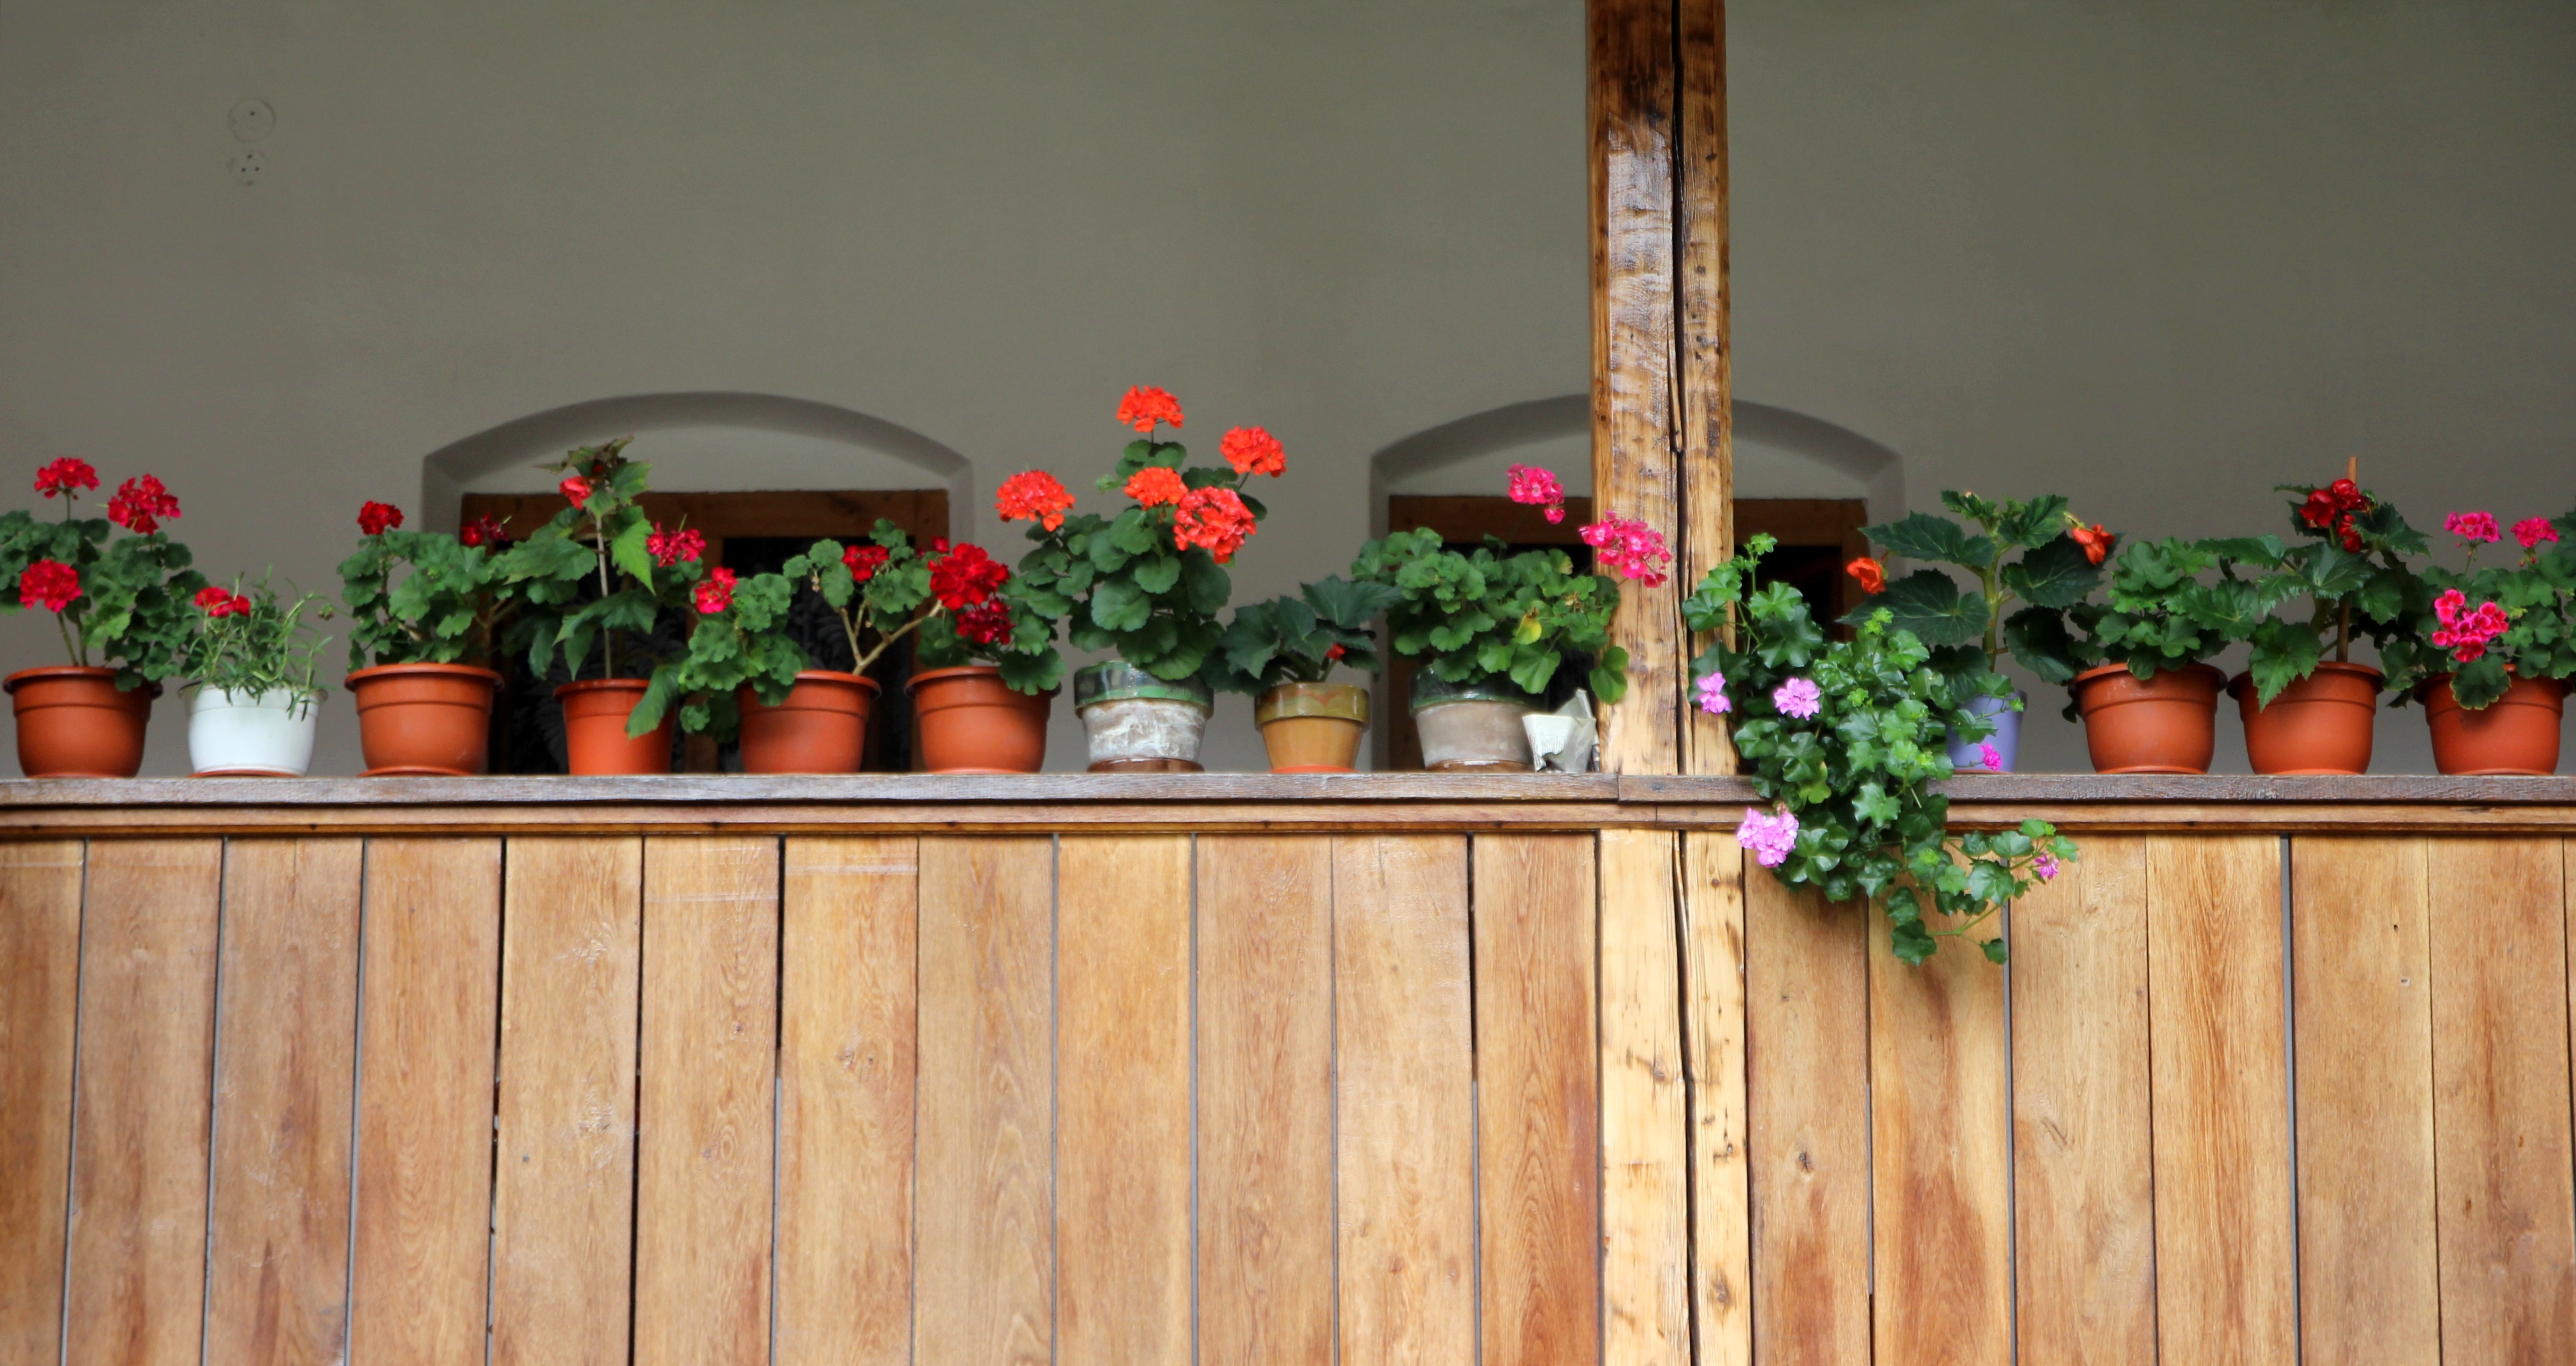
fence, plant, flower, window, wall, rustic, balcony, red, flowers, arrangement, floristry, pots, floral design, outdoor structure, flower arranging